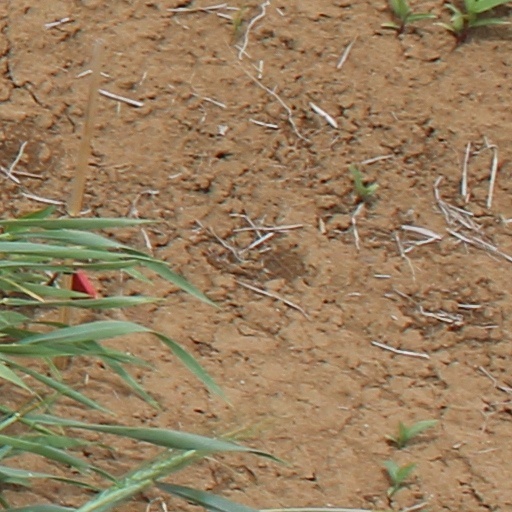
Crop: wheat